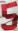
Number: 5